Thymelaeaceae

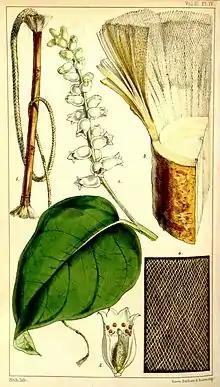
"Lagetta lagetto" the "Lacebark" : botanical illustration showing plant with samples of cordage and fabric made from its fibre

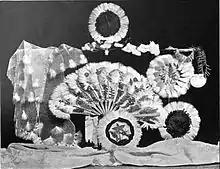
Intricate Jamaican souvenirs woven from "Lacebark" fibre

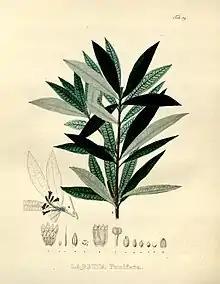
The Brazilian "Funifera utilis"—its genus named for the suitability of its fibre for rope-making (Under obsolete name "Lagetta funifera")

Several genera are of economic importance. "Gonystylus" (Ramin) is valued for its comparatively soft, easily worked yellowish wood, but trade in all species in the genus are controlled by CITES. Many genera have inner bark yielding strong fibre suitable for the making of cordage and paper—a fact actually acknowledged in the naming of one of the genera, "Funifera" being the Latin for "bearer (provider) of rope". The barks of "Aquilaria", "Daphne", "Edgeworthia", "Gnidia", "Linostoma", "Rhamnoneuron", "Thymelaea", "Stellera", and "Wikstroemia" are used in papermaking, while "Lagetta" was once harvested as a source of natural lace for making doilies and trimmings for luxury garments.